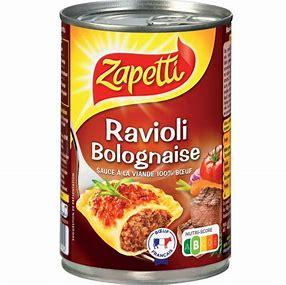
Label: metal